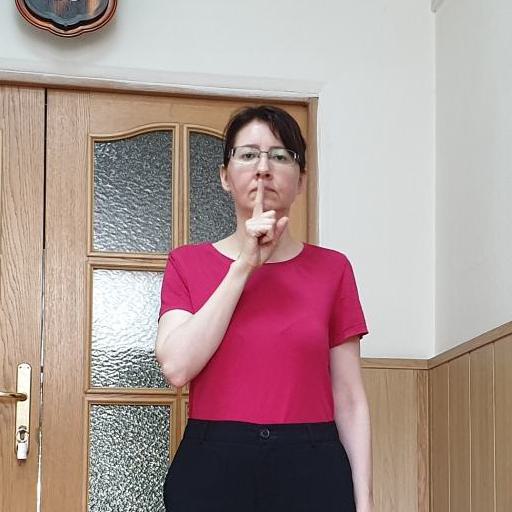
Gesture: mute